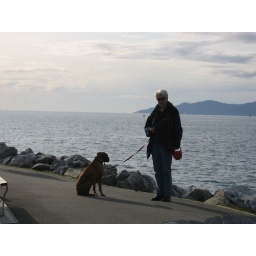
Sassy and Shelley at Vanier Park near the dog beach